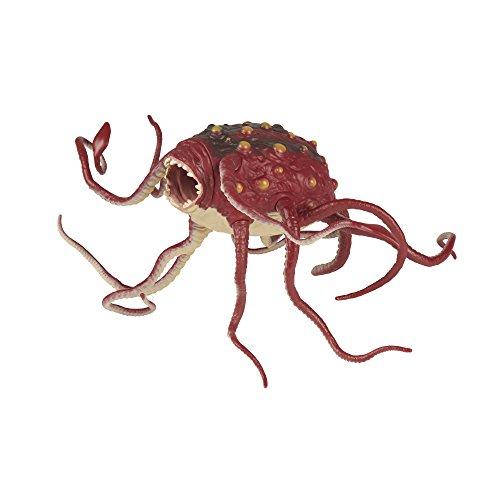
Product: Star Wars Force Link Rathtar & Bala-TIK Figure
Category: Toys & Games | Collectible Toys | Statues, Bobbleheads & Busts | Statues
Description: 3.75-inch-scale, Star Wars Force Link-activated Rathtar and Bala-Tik figure.
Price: $10.53
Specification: ProductDimensions:3x11x8.7inches|ItemWeight:11.2ounces|ShippingWeight:11.2ounces(Viewshippingratesandpolicies)|DomesticShipping:ItemcanbeshippedwithinU.S.|InternationalShipping:ThisitemcanbeshippedtoselectcountriesoutsideoftheU.S.LearnMore|ASIN:B01MSEIQRE|Itemmodelnumber:C1247|Manufacturerrecommendedage:4yearsandup